2015–2016 protests in Moldova

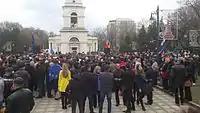
Protest of DA Platform in Chișinău, on 5 April

Tens of thousands of people across the country gathered in downtown Chișinău, at the call of the "Dignity and Truth" Platform, in an action of protest against the collapse of the financial and banking system, but also against judicial corruption. Demonstrators chanted slogans against the government led by Chiril Gaburici and demanded the unification of Moldova and Romania. Gaburici resigned on 22 June after an investigation into alleged fraud in his educational qualifications and was replaced permanently by Valeriu Streleț on 30 July.